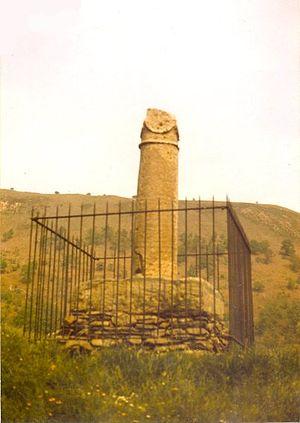
Le Pilier d'Eliseg est un monument qui se dresse près de l'abbaye de Valle Crucis, dans le Denbighshire.